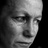
Emotion: sad